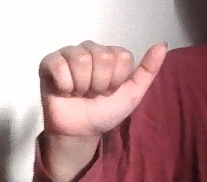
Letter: dhad